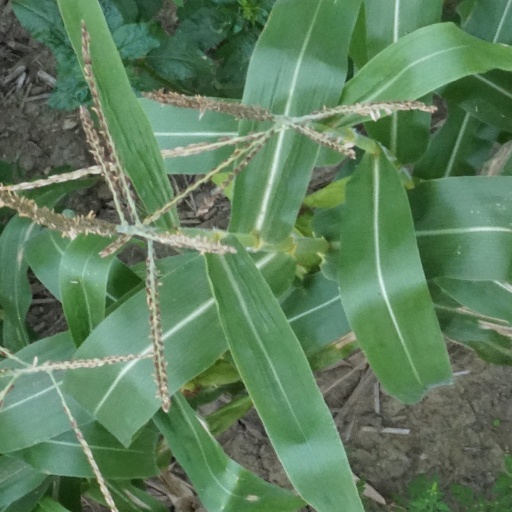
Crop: maize; corn